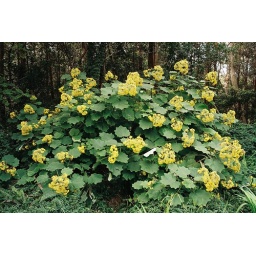
A wild plant in beautiful bloom in a back alley fronting a forest reserve in Dural, NSW, Australia.